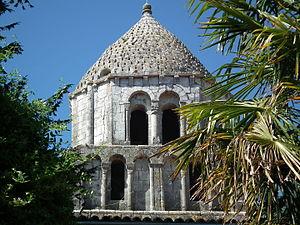
Clocher "" en pomme de pin "" de l'église de Nieul-le-Virouil"
Nieul-le-Virouil est une commune du Sud-Ouest de la France, située dans le département de la Charente-Maritime en région Nouvelle-Aquitaine.